Joseph John Gerry

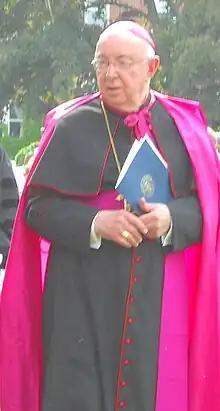
Gerry in 2010

Joseph John Gerry, O.S.B., (September 12, 1928 – July 2, 2023) was an American Benedictine monk and prelate of the Catholic Church.